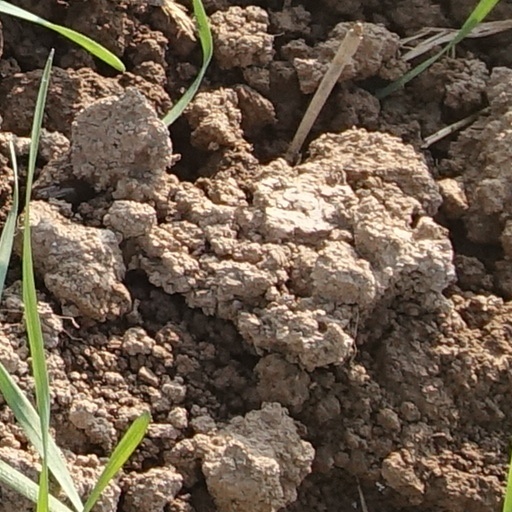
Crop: wheat